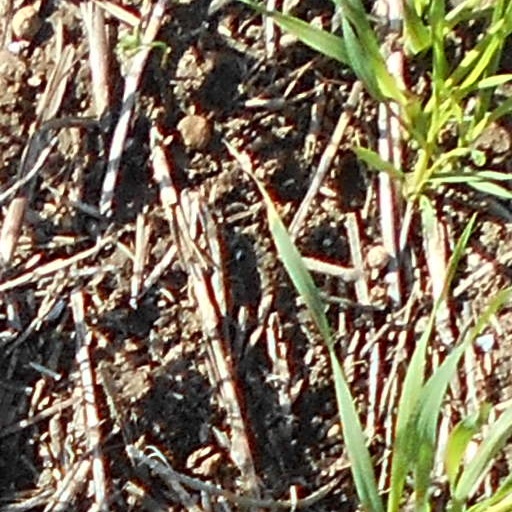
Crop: wheat